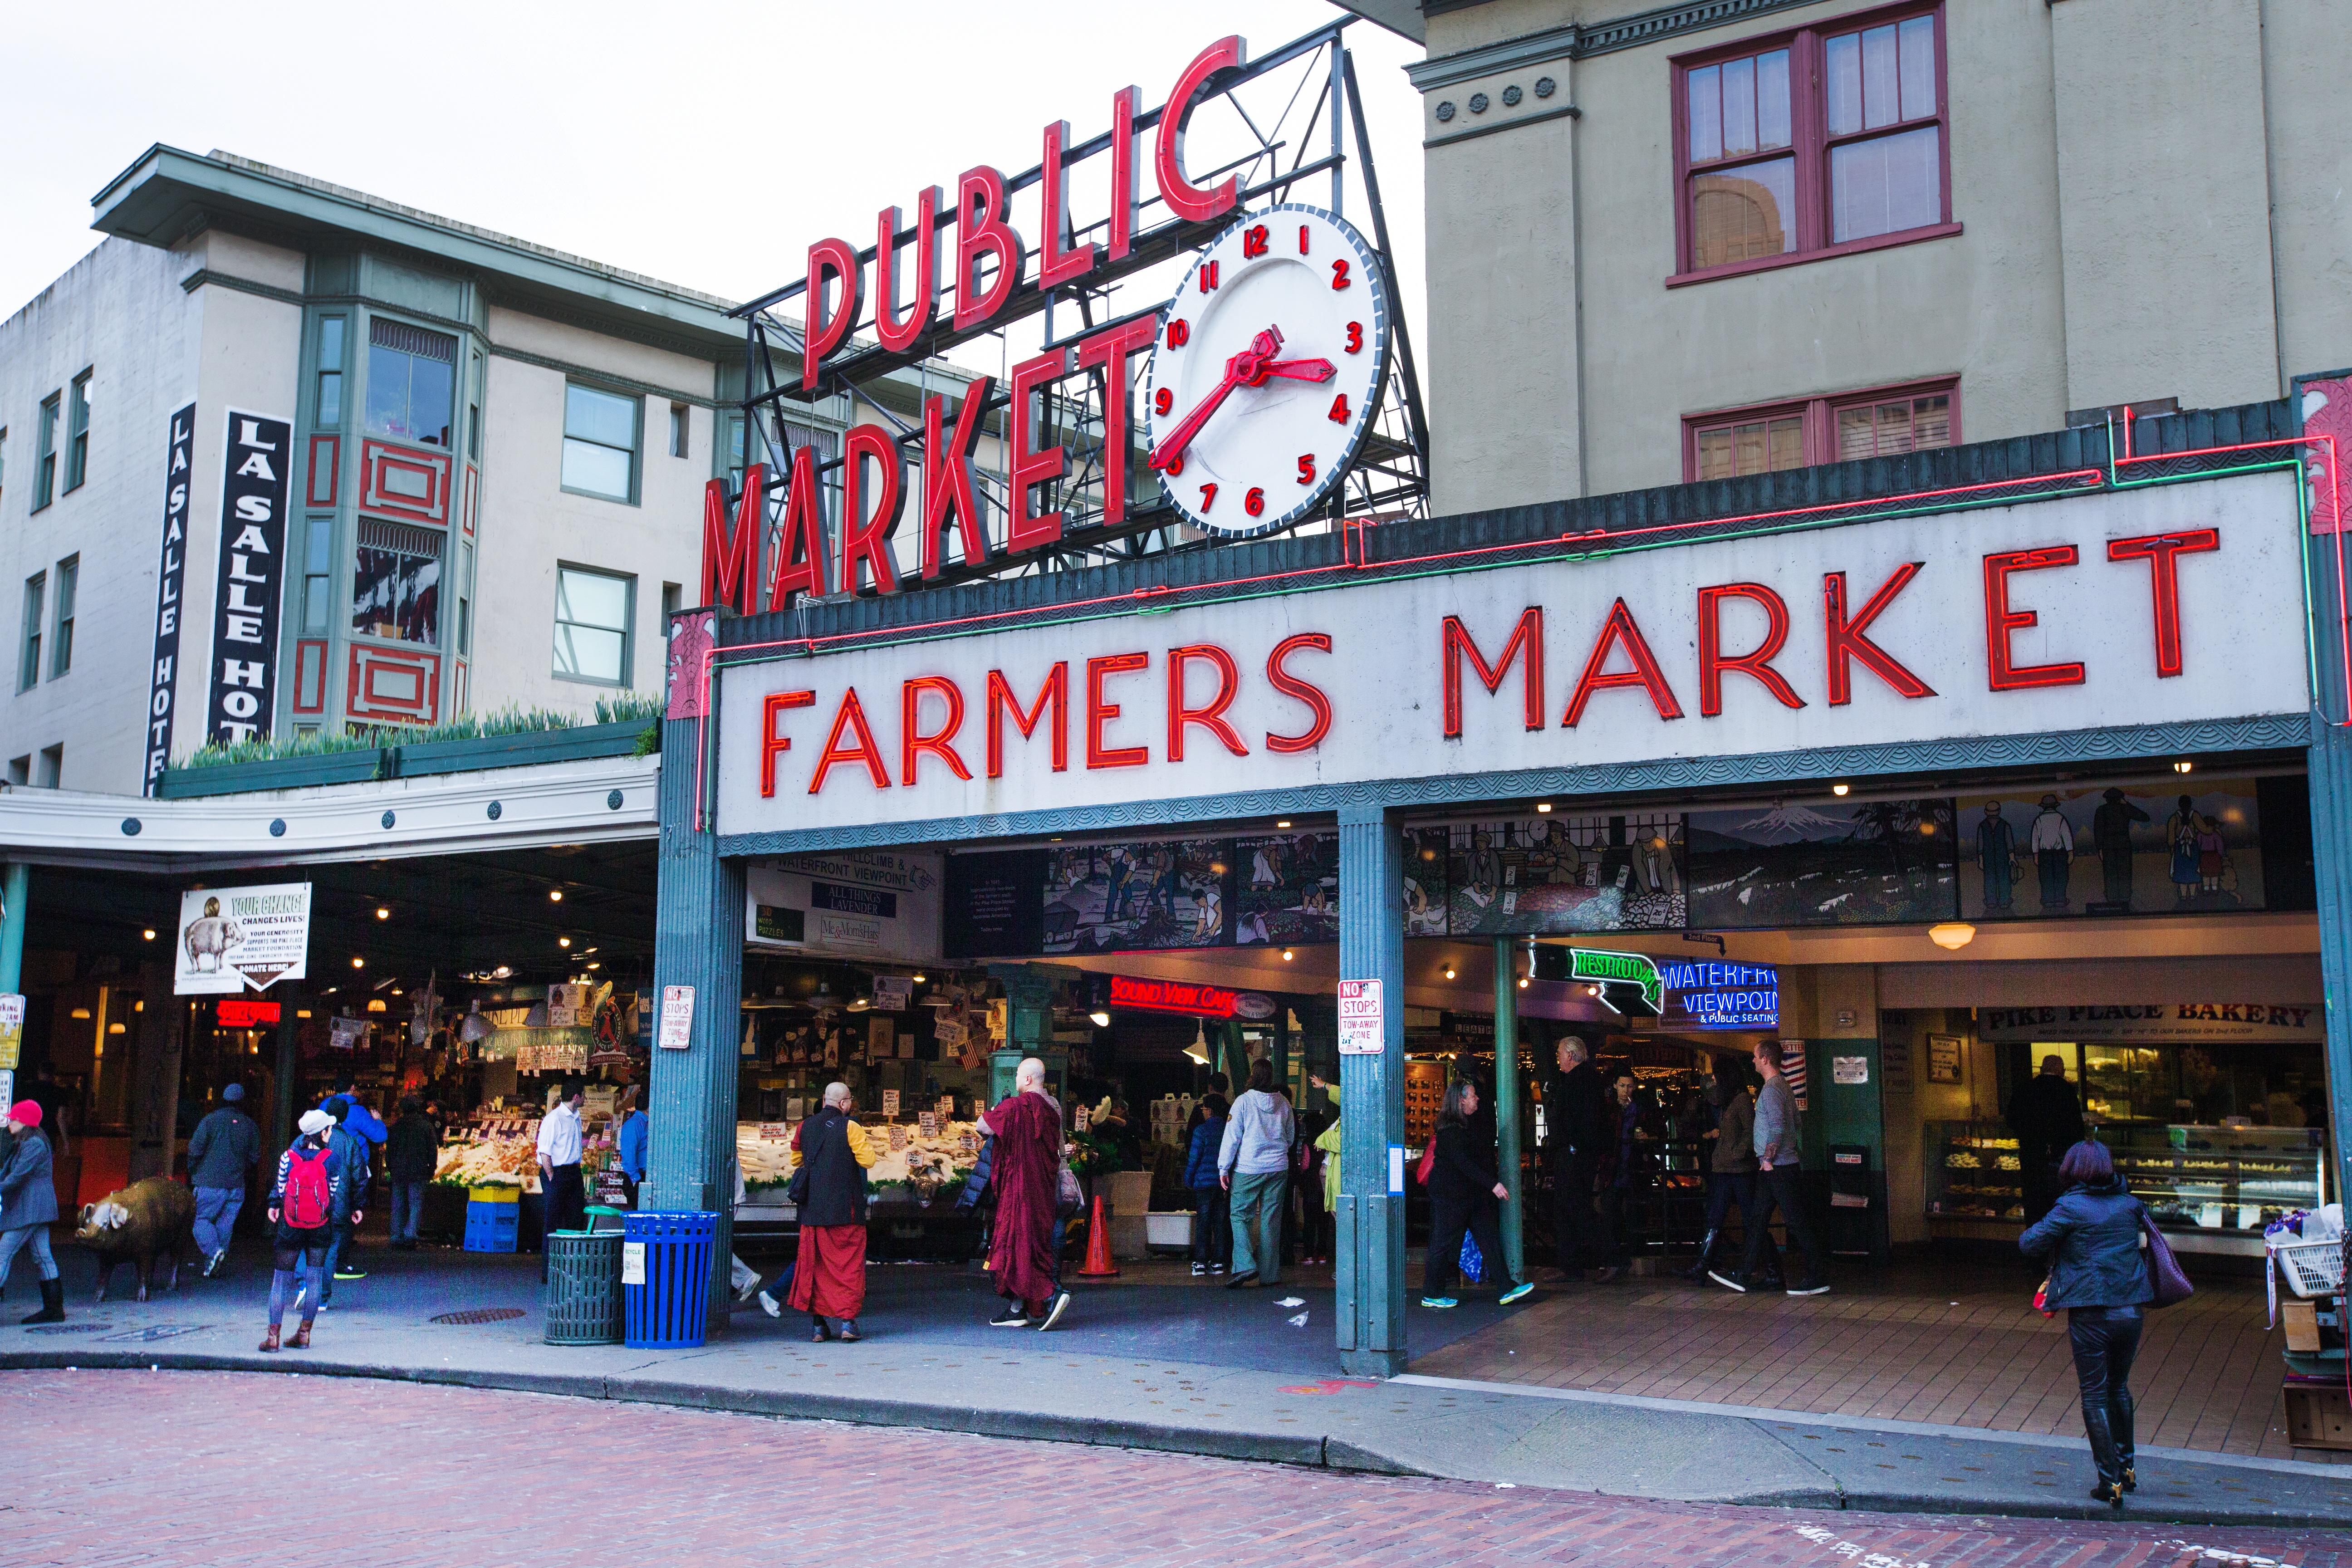
pedestrian, town, downtown, shopping, retail, neighbourhood